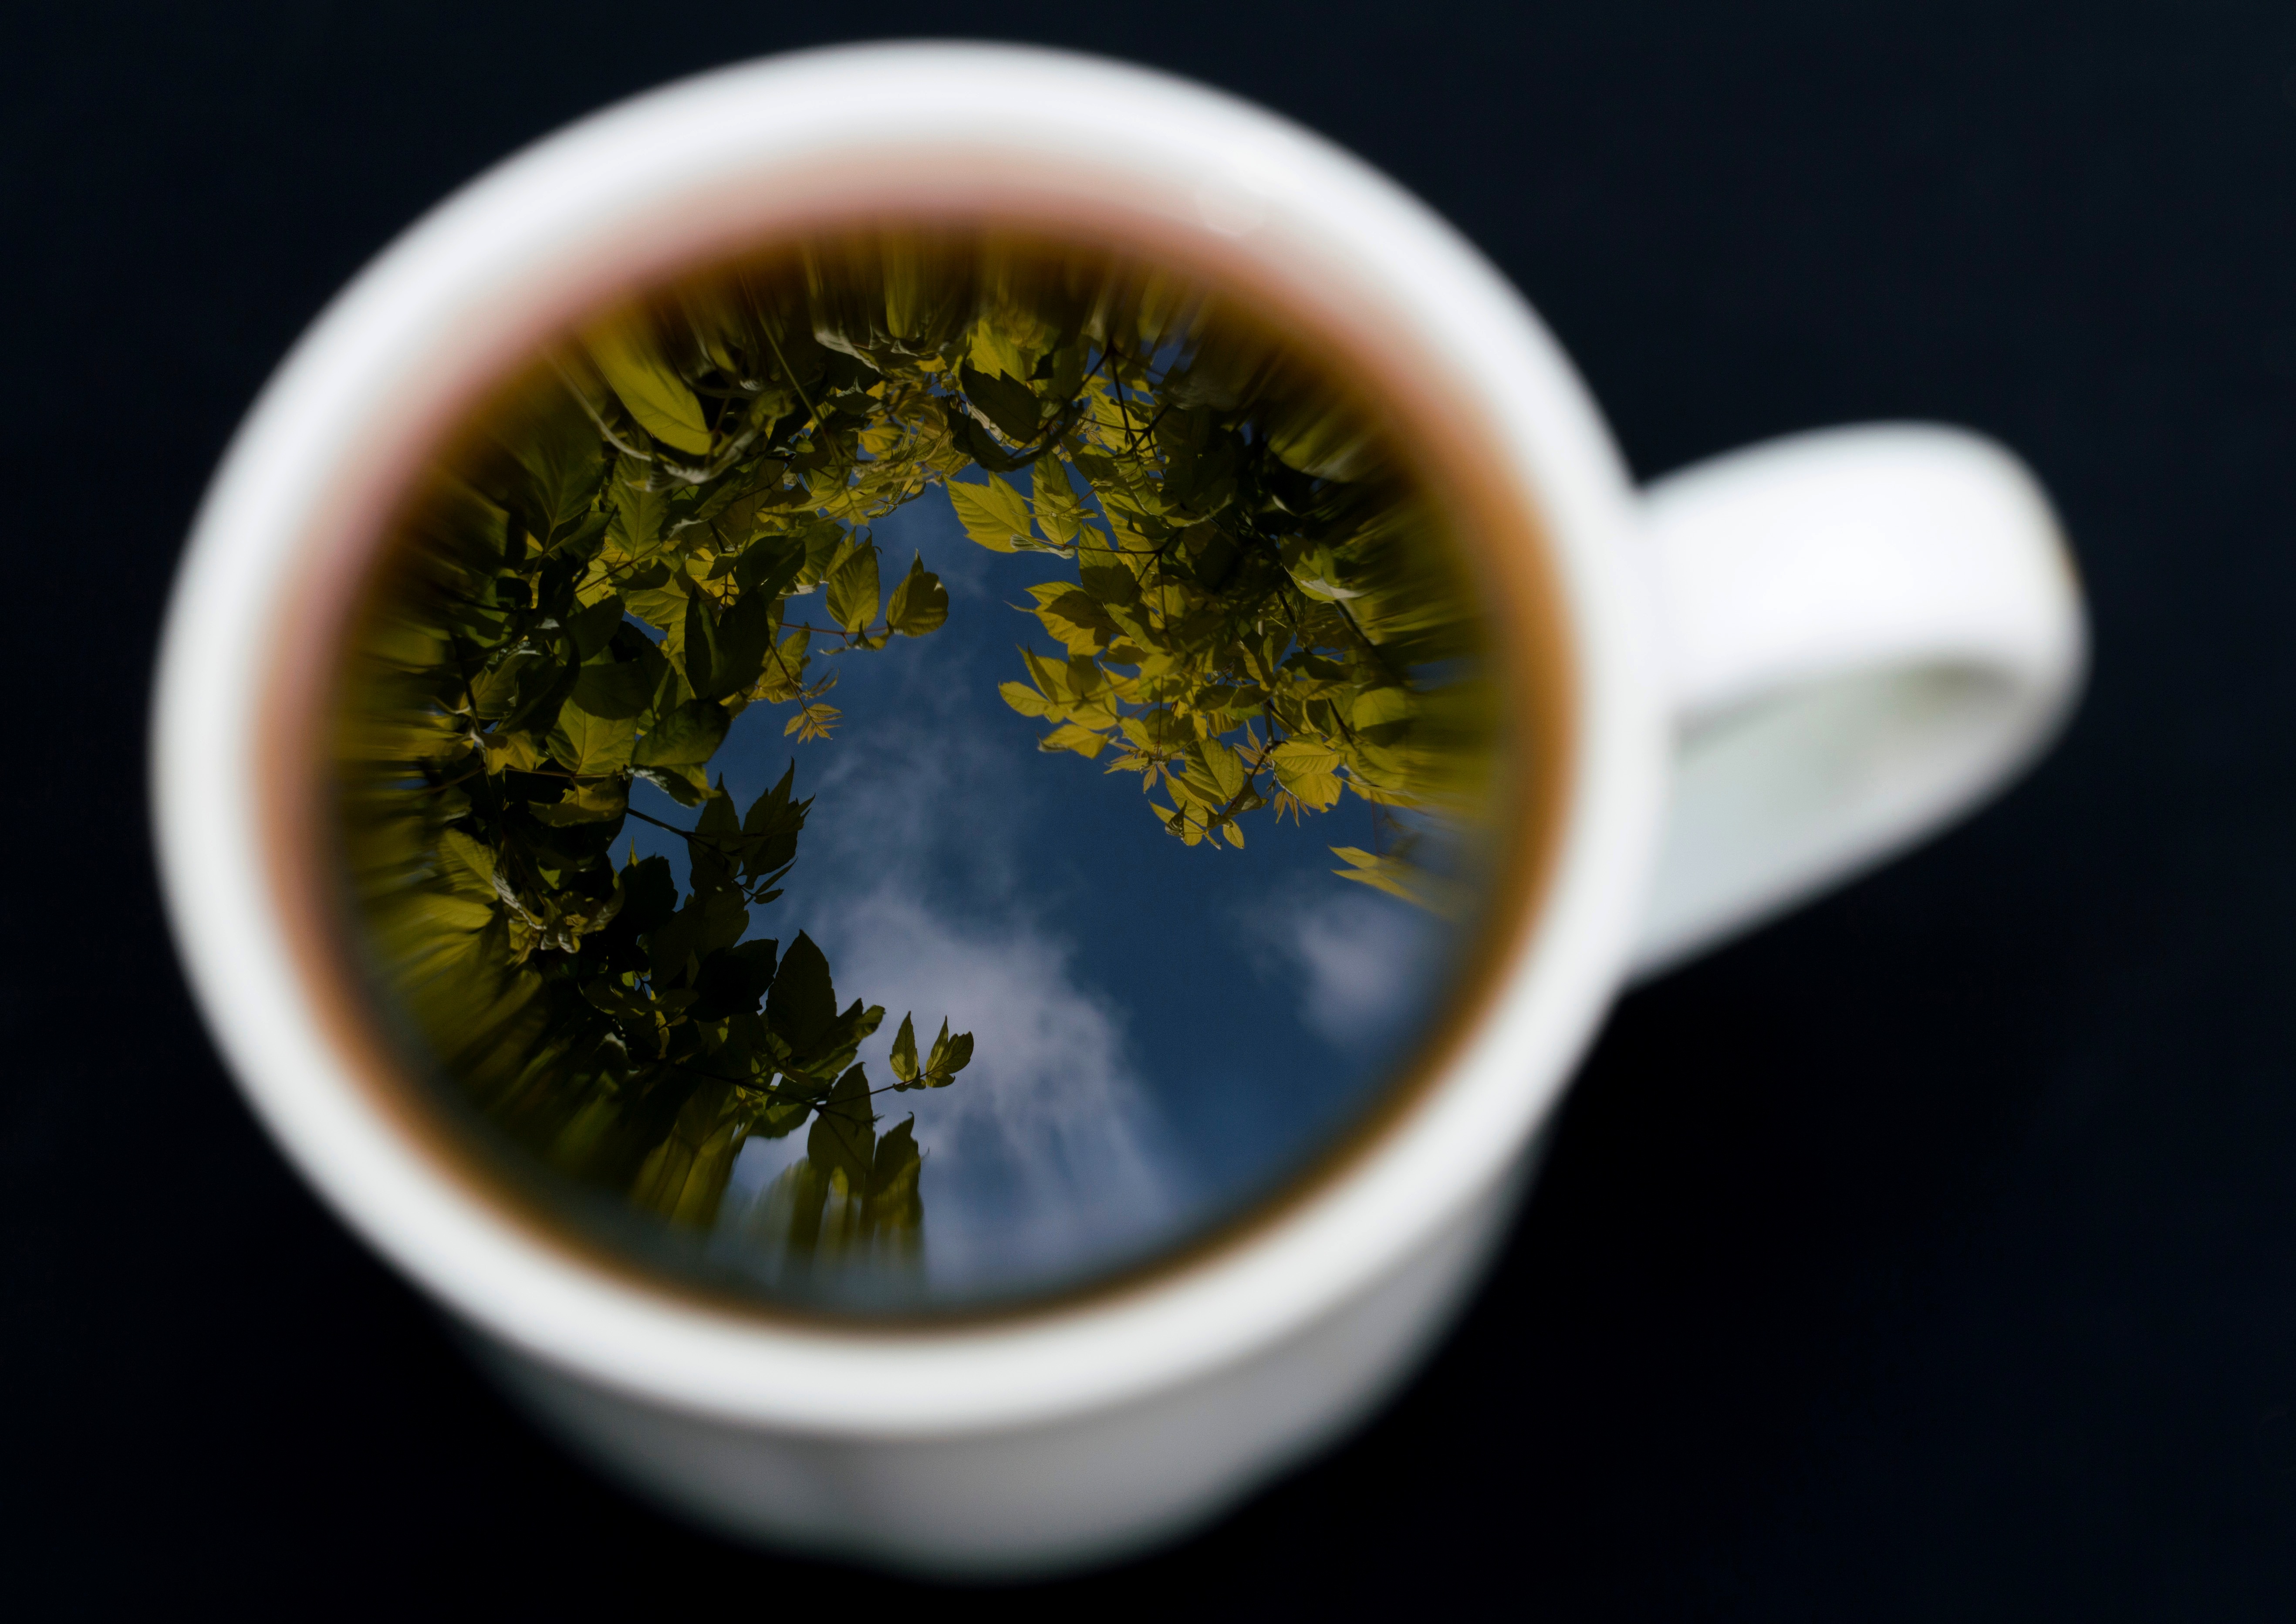
nature, forest, plant, sky, tea, leaf, flower, cup, food, reflection, produce, macro, drink, closeup, mug, teacup, macro photography, flowering plant